River Mole

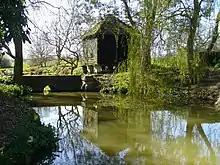
River Mole at Baldhorns Park, approximately downstream of the source at Rusper

The Mole rises in Baldhorns Copse to the south of the village of Rusper in West Sussex. It flows initially southwards for to a small lake at Baldhorns Park, before running eastwards through a largely rural area towards Crawley. The first tributaries to join the young river drain the northernmost part of St Leonard's Forest, between Horsham and Crawley, although much of the forest is in the catchment area of the River Arun. The Mole skirts the northern suburbs of Crawley where it is joined by its first major tributary, Ifield Brook, which drains Ifield Mill Pond.